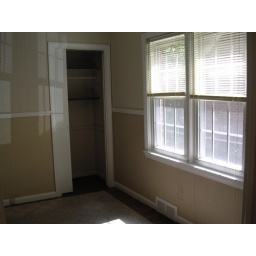
So standing in the doorway with the front door behind you. Those windows face the neighbors driveway.